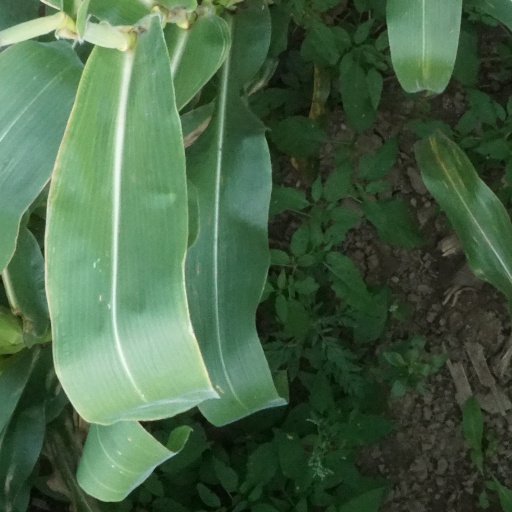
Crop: maize; corn